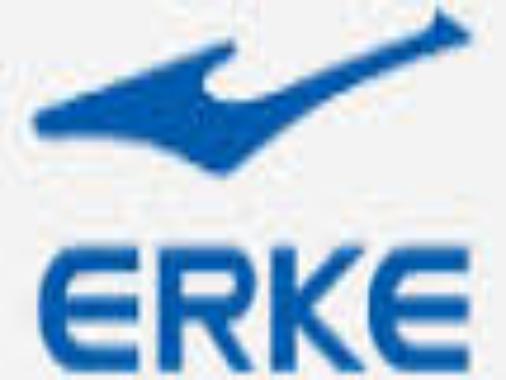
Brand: ERKE-1
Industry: Clothes